Fort Shelby Hotel

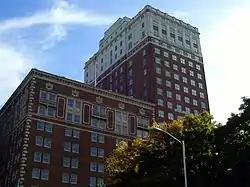

The DoubleTree Suites by Hilton Hotel Detroit Downtown - Fort Shelby is a restored historic high-rise hotel, located at 525 West Lafayette Boulevard (at First Street) in Downtown Detroit, Michigan.